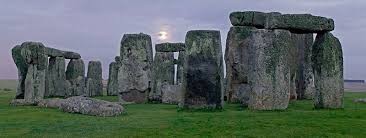
Landmark: Stonehenge